2017 IIHF World U18 Championships

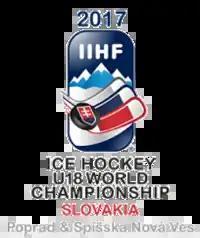

The 2017 IIHF U18 World Championship was the 19th IIHF World U18 Championship and was hosted by Poprad and Spišská Nová Ves, Slovakia. The tournament was played from 13 to 23 April 2017. Finland entered the tournament as the defending champions and once again advanced to the final, but this time they lost to the United States.